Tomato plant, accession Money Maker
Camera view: tilt-top (135 deg); turntable rotation: 270 degrees
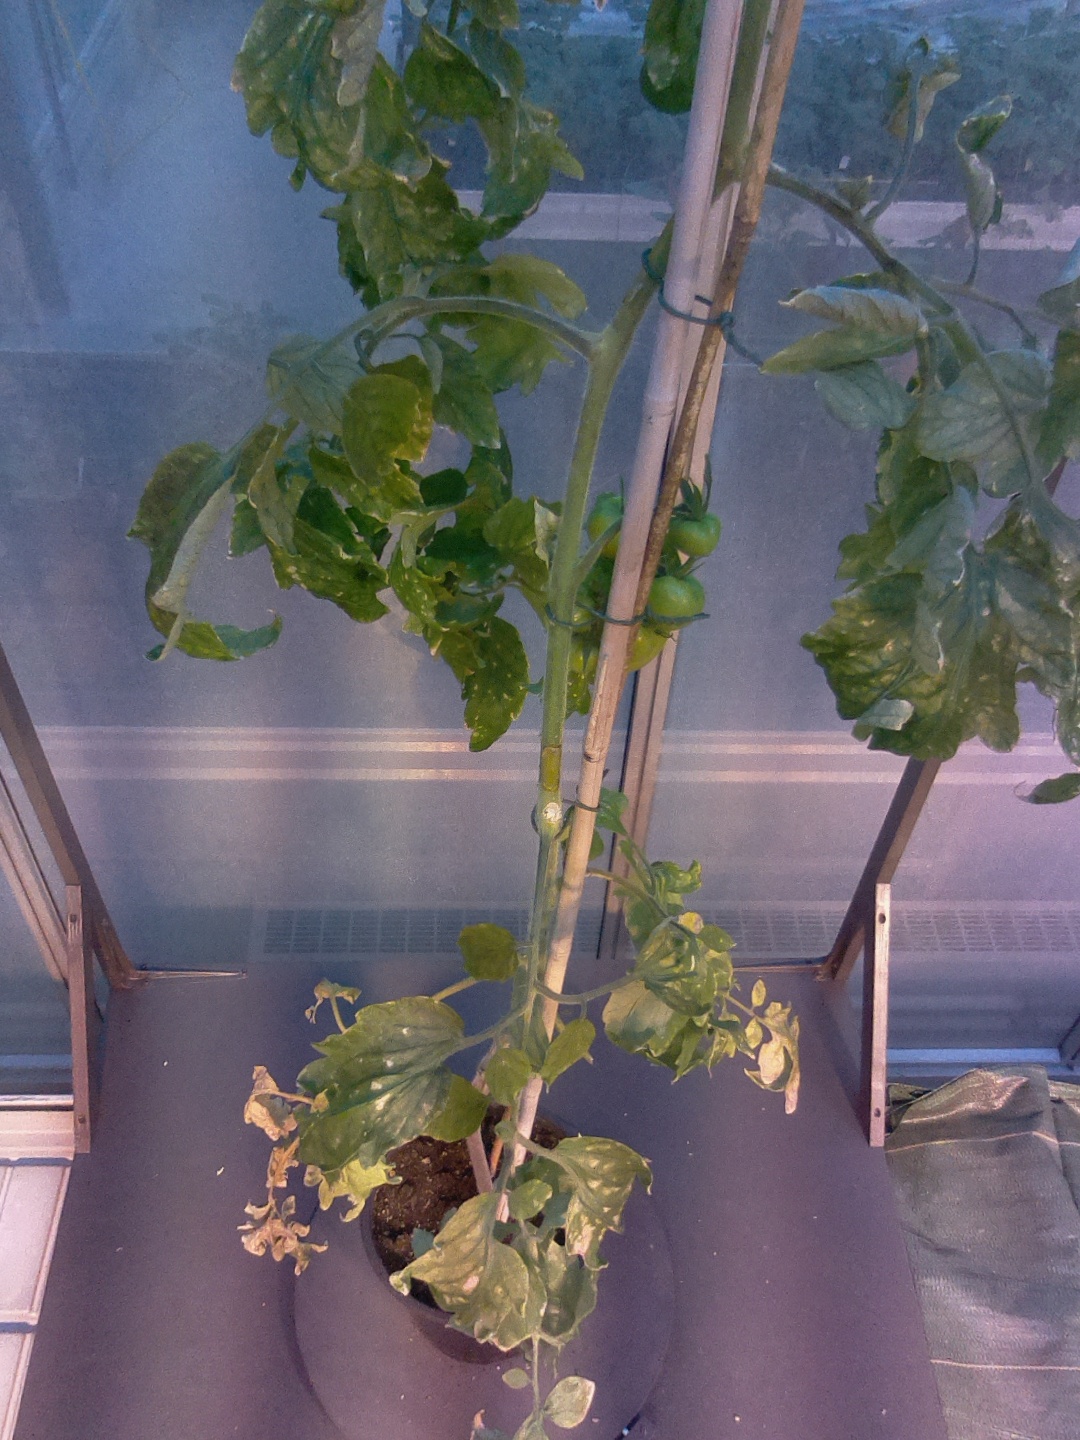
BBCH growth stage 79: 90% -100% of final fruit size